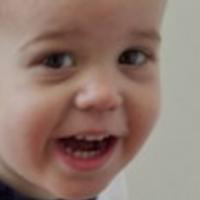
Age group: age 01-10